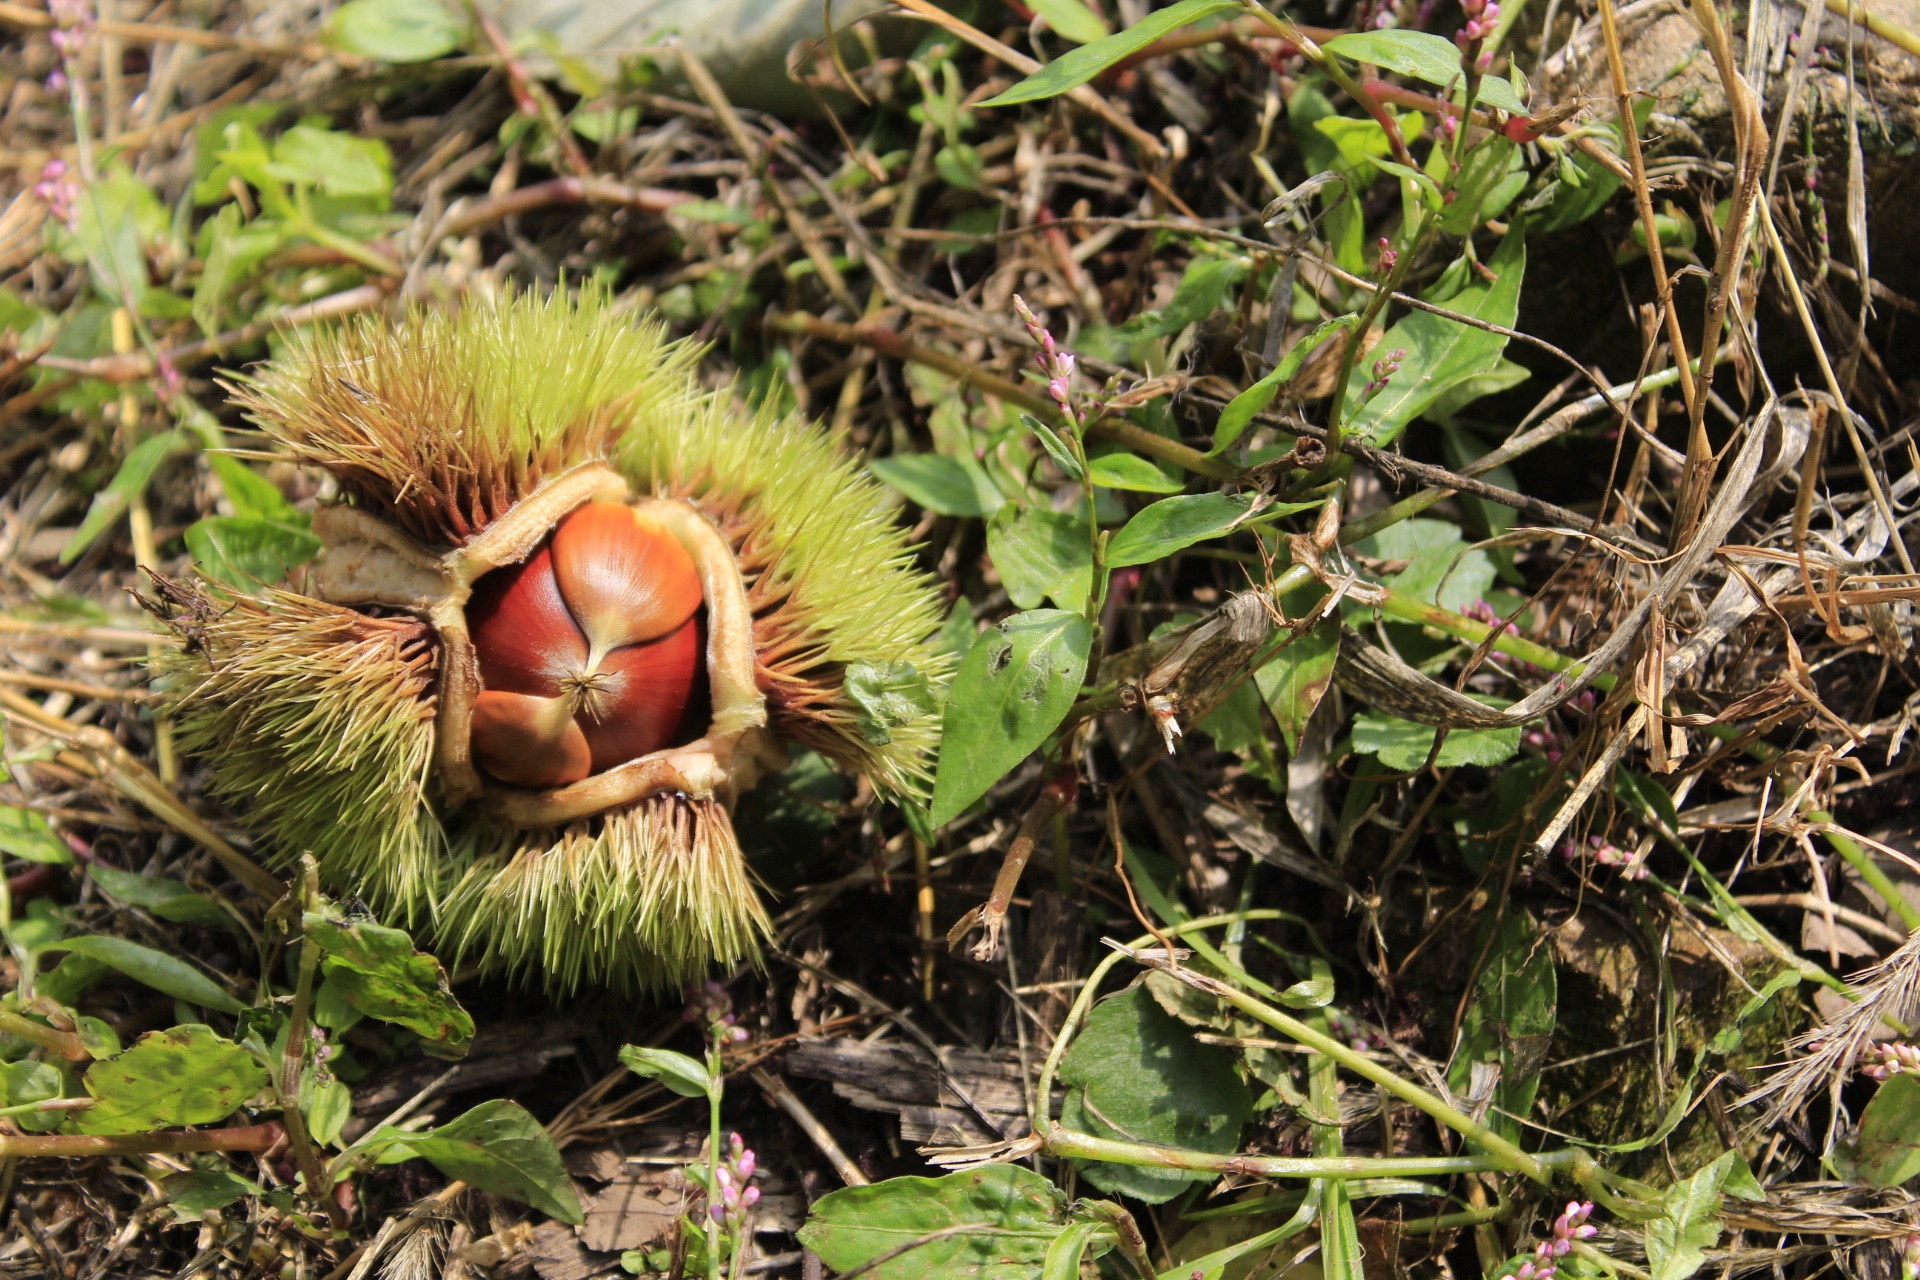
tree, nature, abstract, plant, night, flower, thorn, green, produce, crop, flora, plants, animation, botanical garden, chestnut, land plant, saengyul